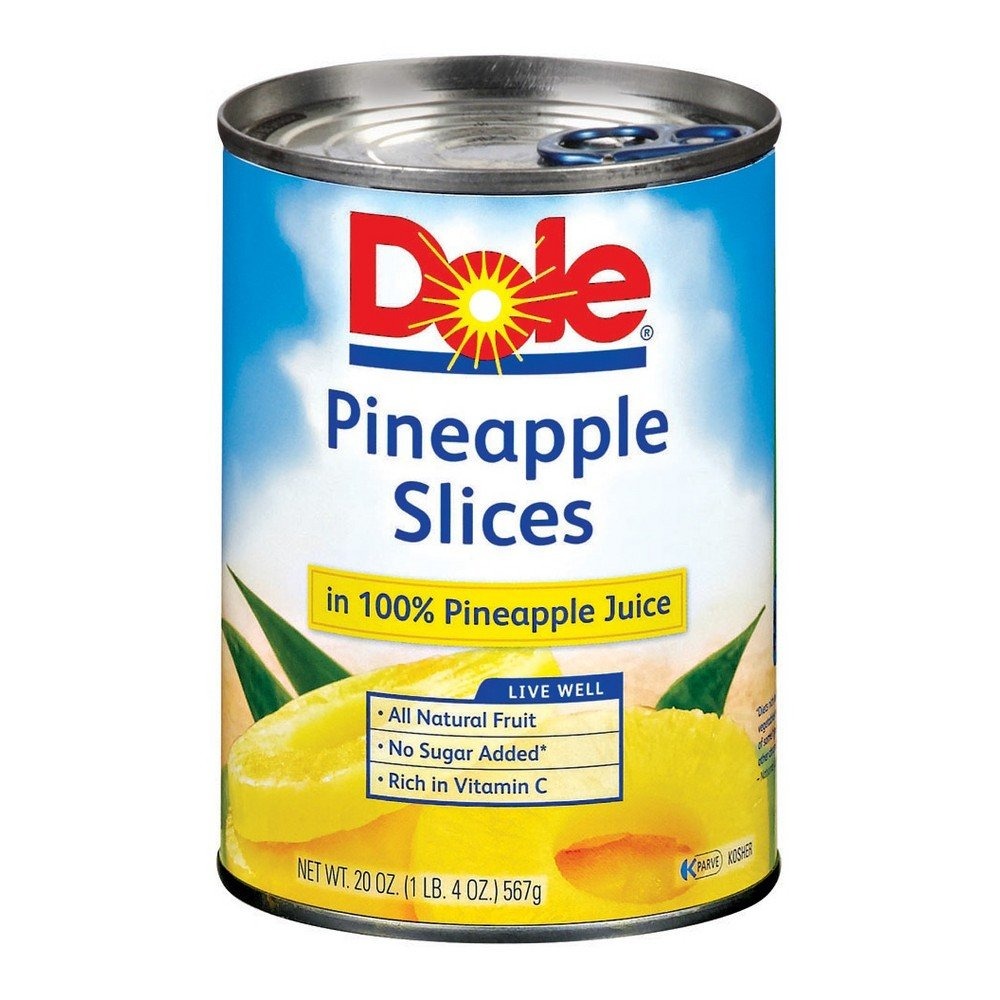
Item Name: Dole Pineapple in Juice Slices - 20 oz
Bullet Point: Product of United States of America
Product Description: Dole Pineapple Slices, 20 Oz
Value: 20.0
Unit: Ounce

Price: 2.305